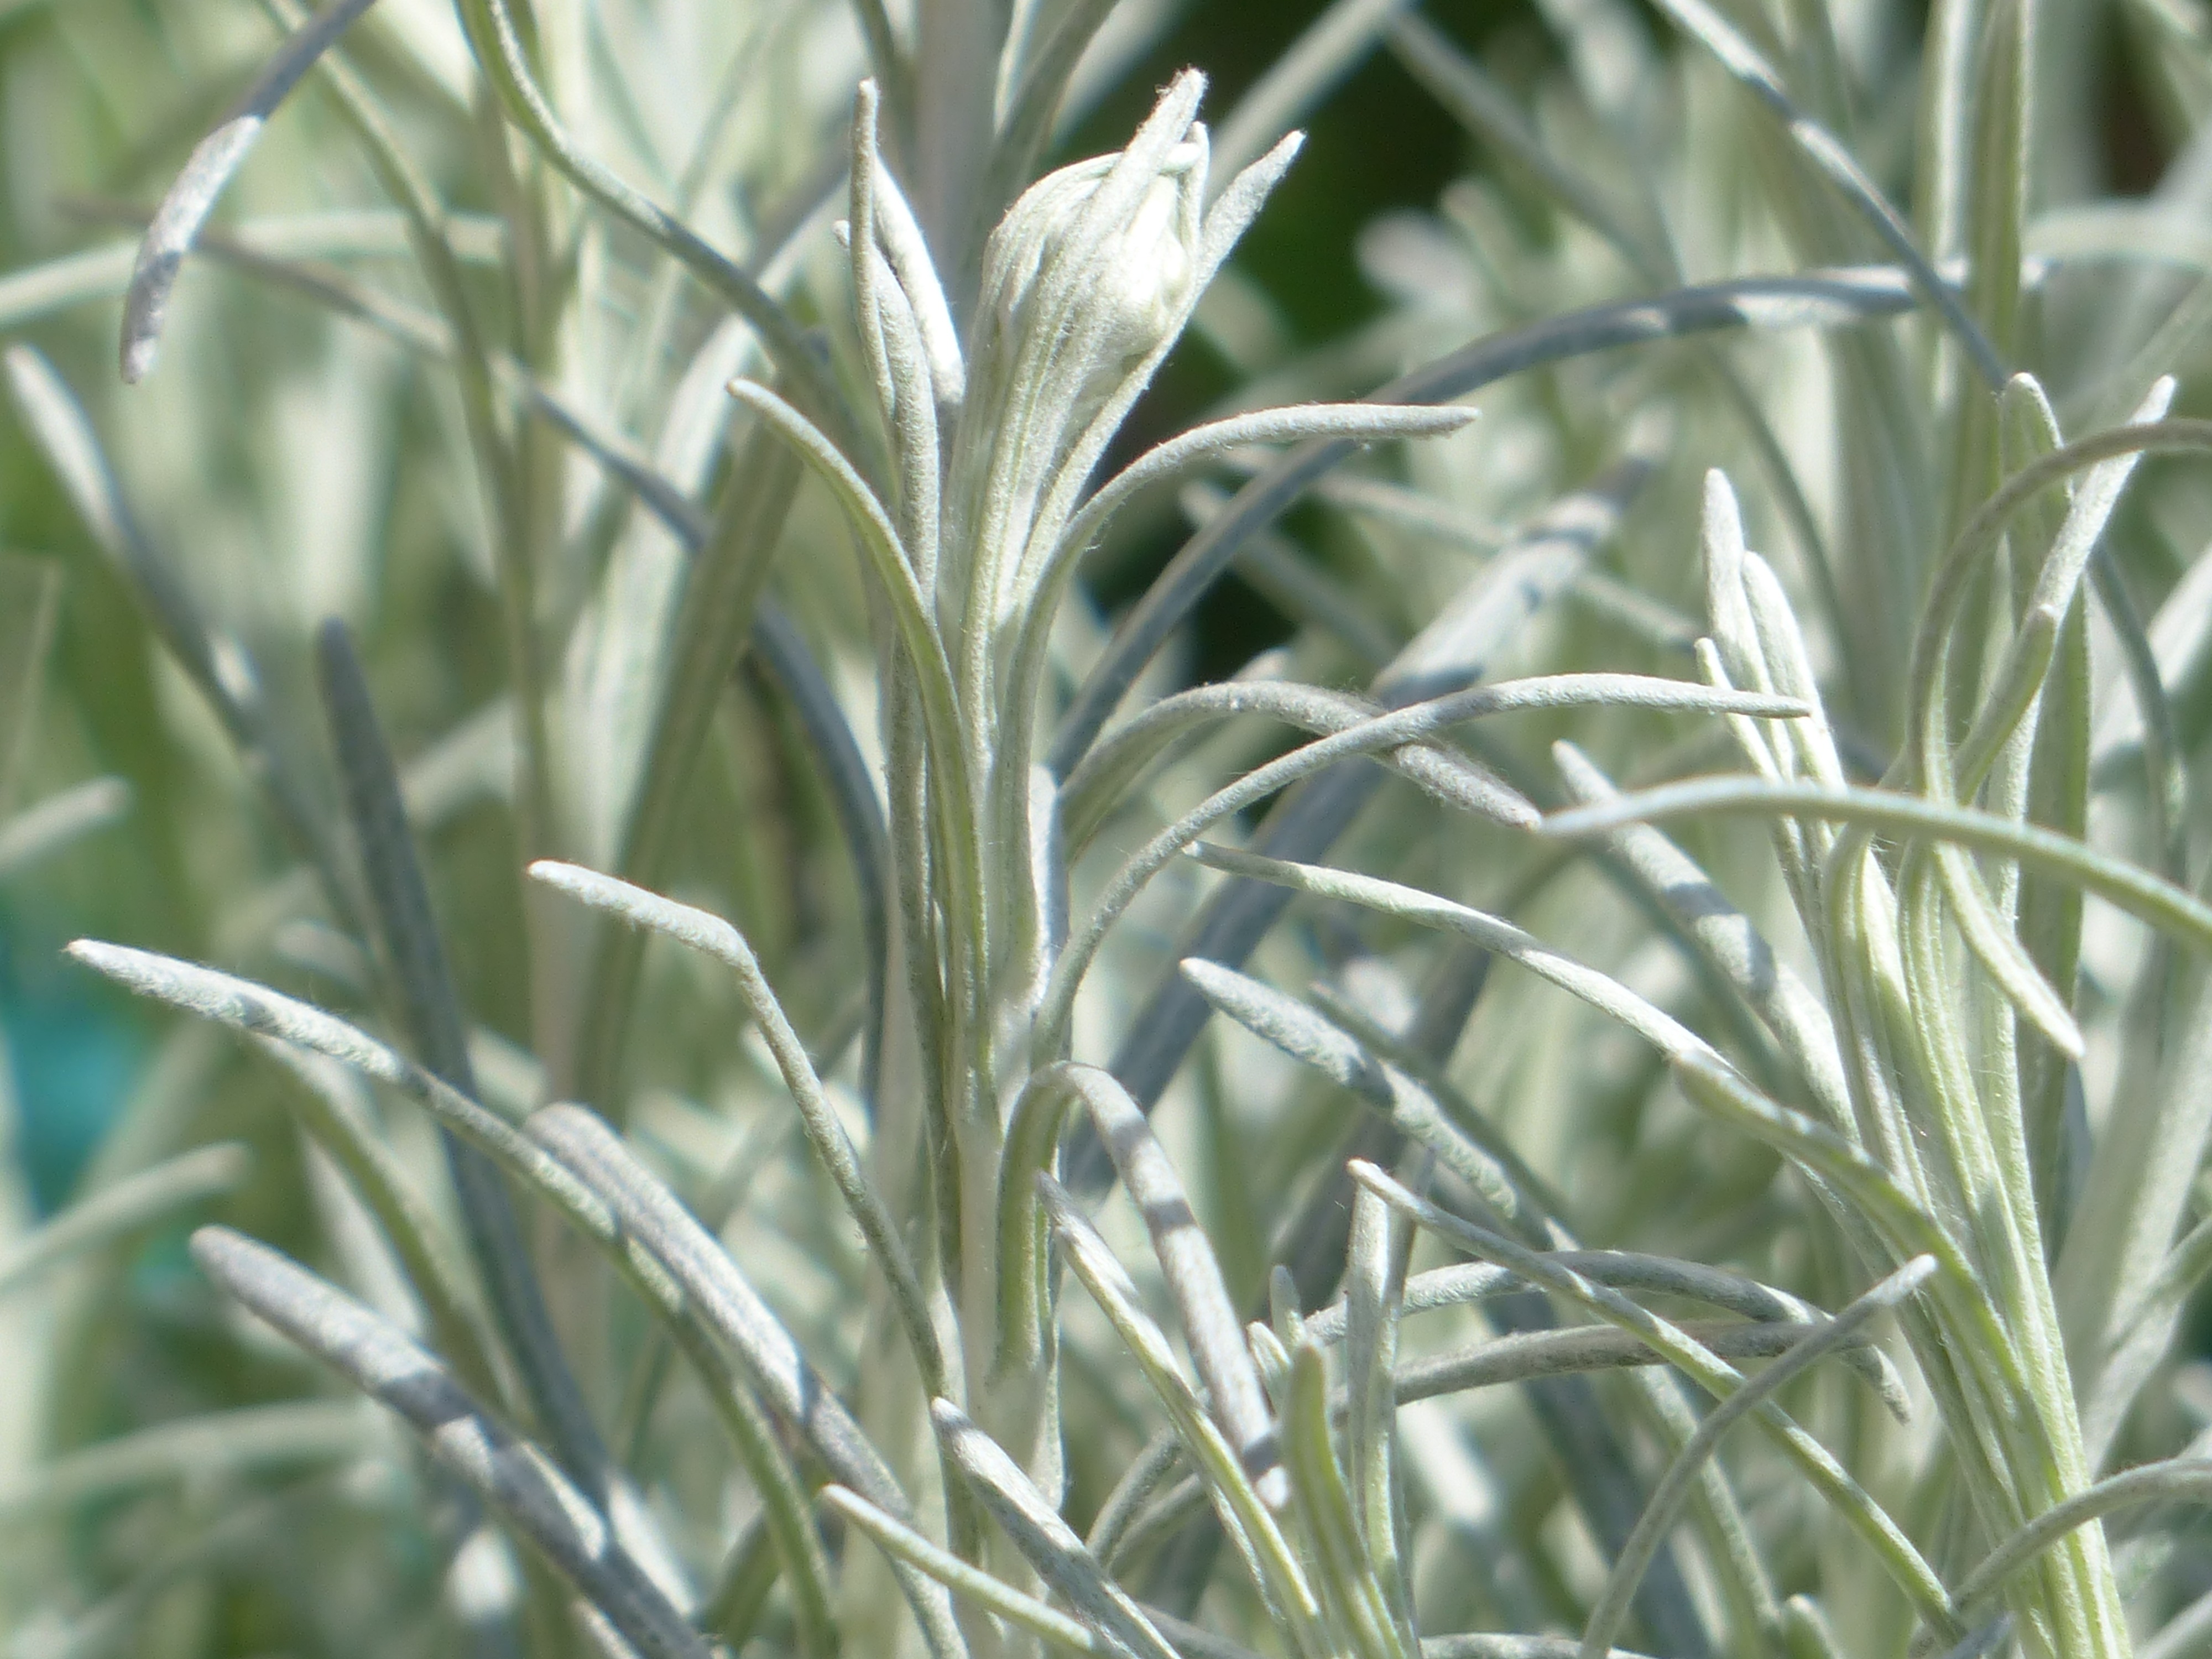
grass, plant, flower, frost, spice, herb, crop, evergreen, flora, lavender, stalk, leaves, asteraceae, rosemary, composites, medicinal plant, kitchen spice, kitchen herb, garden plant, garden herbs, flowering plant, daisy family, garden spice plant, semi shrub, helichrysum italicum, curried cabbage, grass family, land plant, phragmites, english lavender, italian immortelle